Elisabeth Juliana Francisca of Hesse-Homburg

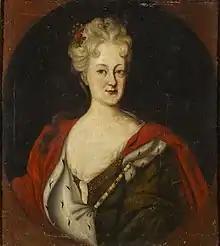
Fürstin Elisabeth Juliana Francisca of Nassau-Siegen, nee Landgravine of Hesse-Homburg (1681–1707). Anonymous portrait, late 17th century or early 18th century. Middachten Castle, De Steeg.

Landgravine Elisabeth Juliana Francisca of Hesse-Homburg (6 January 1681 – 12 November 1707), , official titles: "Landgräfin zu Hessen, Fürstin zu Hersfeld, Gräfin zu Katzenelnbogen, Diez, Ziegenhain, Nidda, Schaumburg, Isenburg und Büdingen", was a landgravine from the House of Hesse-Homburg and through marriage Fürstin of Nassau-Siegen.